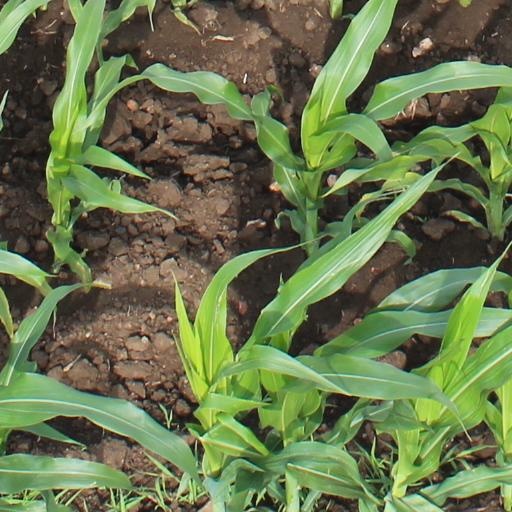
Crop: maize; corn